MC3 connector

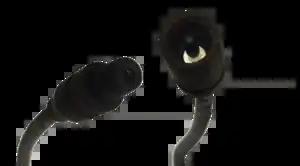
PV connectors MC3: Old-style Weatherproof DC connectors.

MC3 connectors are a fully discontinued type of single-contact connector commonly used for connecting solar panels. MC3 are named for the original manufacturer Multi-Contact (now part of Stäubli Electrical Connectors) with a 3 mm contact assembly pin. They have a certification rating of 1KV (IEC) / 600V (UL) and 30A (10AWG PV Cable).